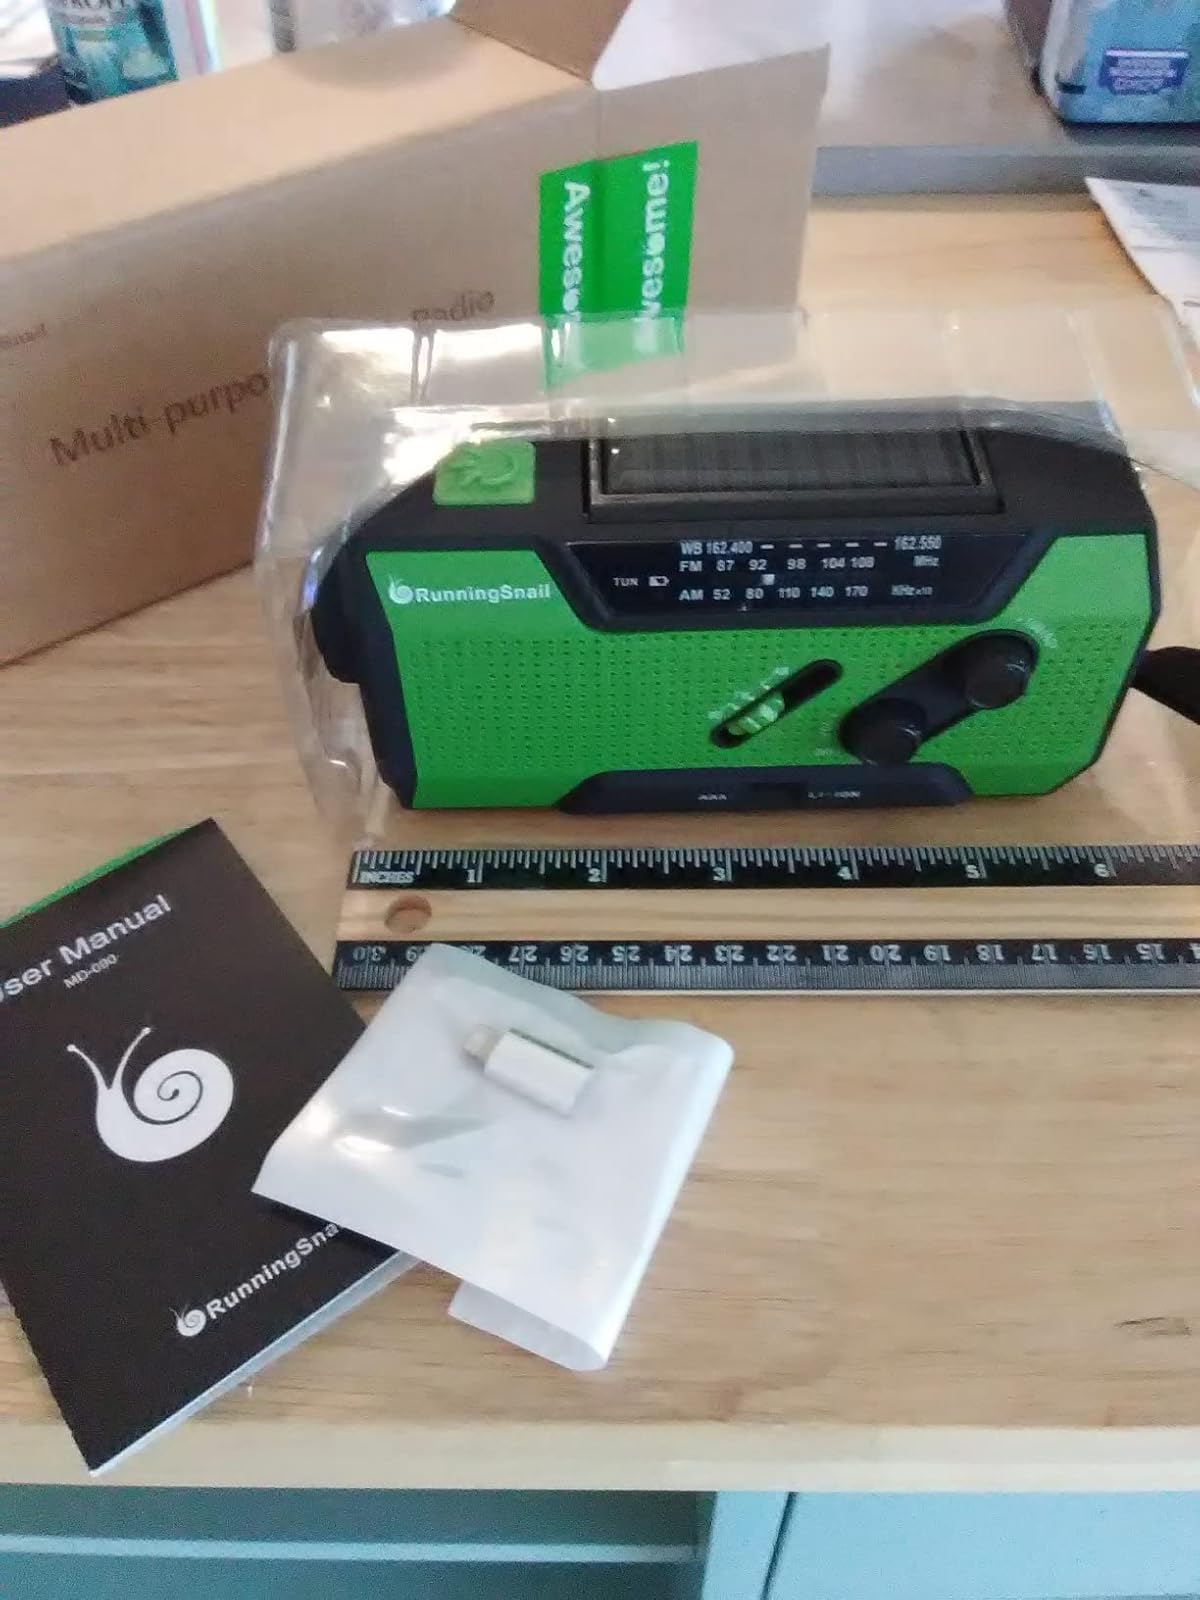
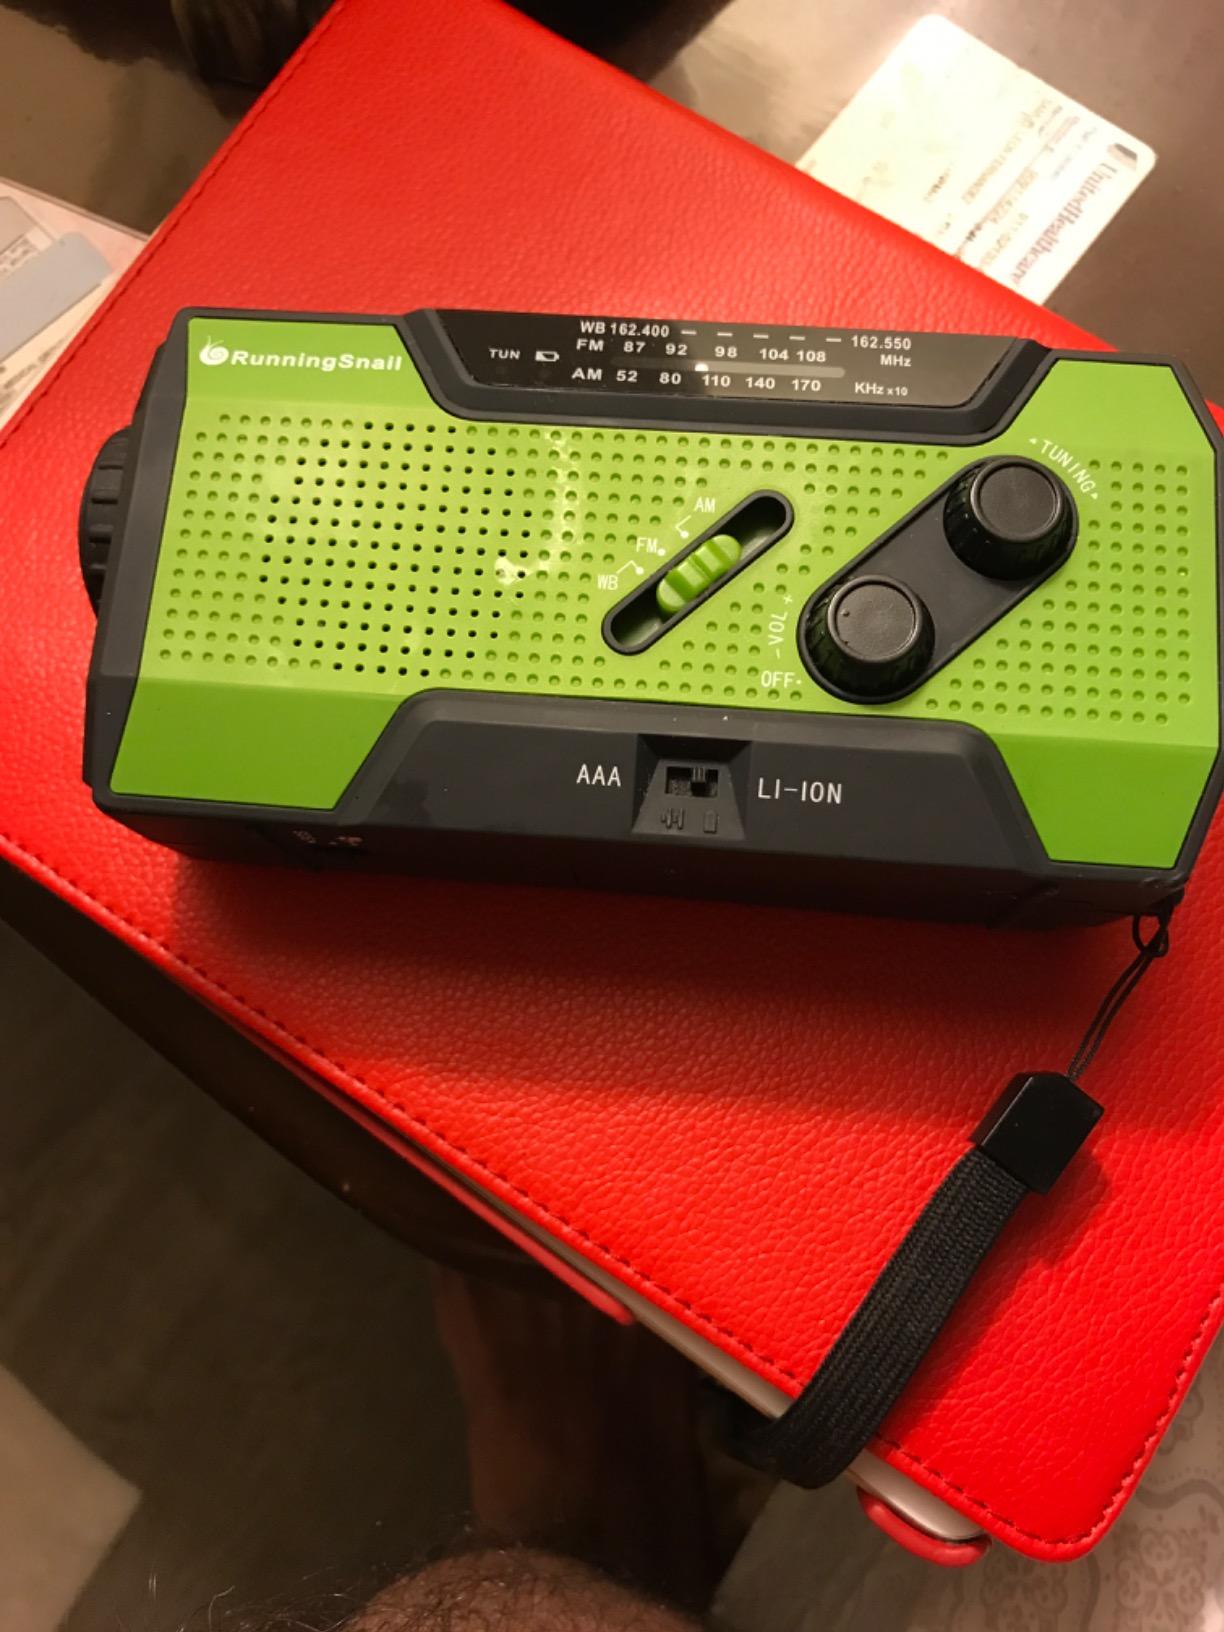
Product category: radio
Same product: yes